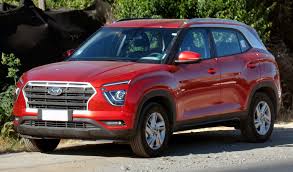
Label: noambulance